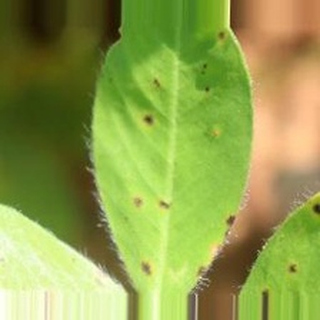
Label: groundnut_early_leaf_spot